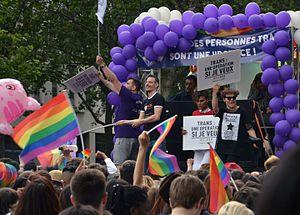
Photographie prise pendant la Marche des Fiertés LGBT de Paris, le 2 juillet 2016.